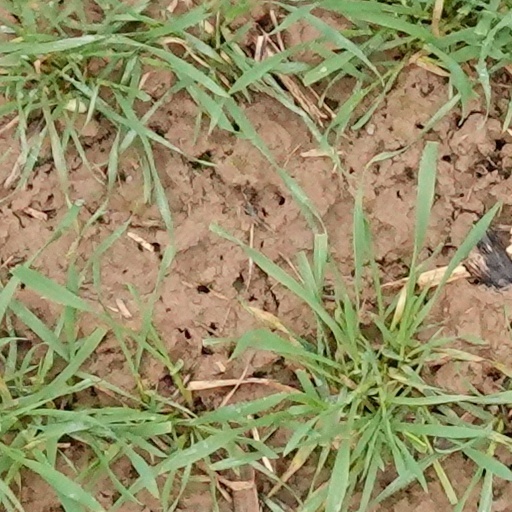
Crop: wheat